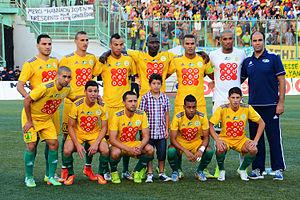
Photo d'équipe de la JS Kabylie avant un match de Ligue 1 contre l'USM Alger au stade du 1er-Novembre-1954 de Tizi Ouzou le 23 août 2014. Debout de gauche à droite
La Jeunesse sportive de Kabylie, couramment abrégé en JS Kabylie ou JSK, est un club algérien de football basé à Tizi Ouzou, fondé officiellement le 2 août 1946.